Irréversible

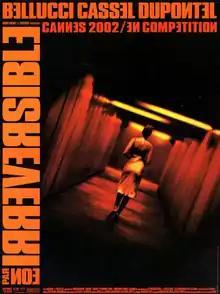
Theatrical release poster

Irréversible is a 2002 French art thriller film written and directed by Gaspar Noé. Starring Monica Bellucci, Vincent Cassel, and Albert Dupontel, the plot depicts the events of a tragic night in Paris as two men attempt to avenge the brutal rape and beating of the woman they love. The film is made up of a title sequence followed by 14 segments made to look like long takes. Each of these segments is either a continuous shot or a series of shots digitally composited to resemble a continuous shot. The story is told in reverse order.